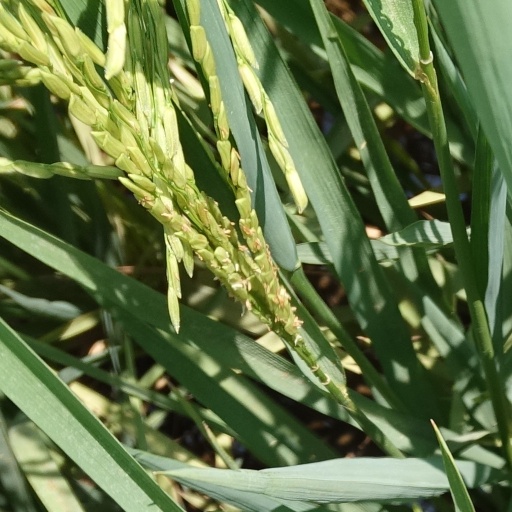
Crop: rice